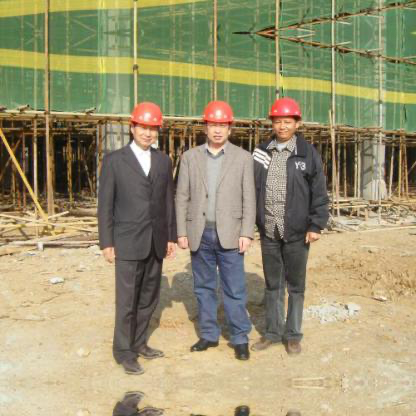
Objects in the image:
label: helmet
label: helmet
label: helmet